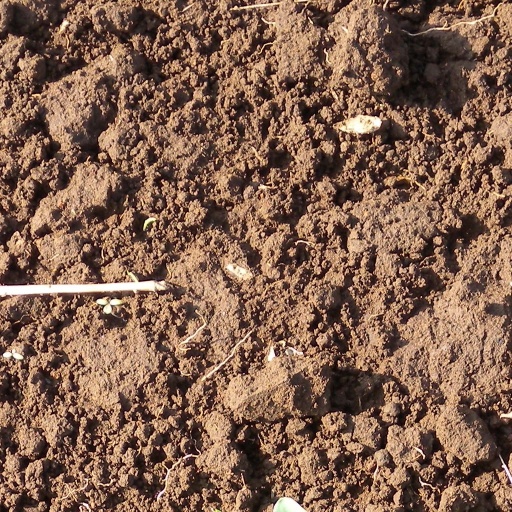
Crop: sorghum